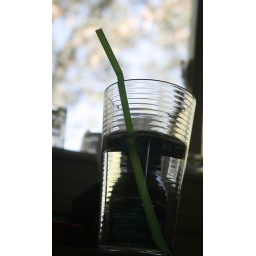
The shape in the glass from the window light is what caught my attention in this picture.